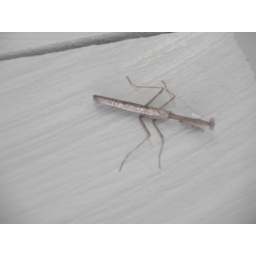
Praying mantis on the side of the beach house in Waves North Carolina